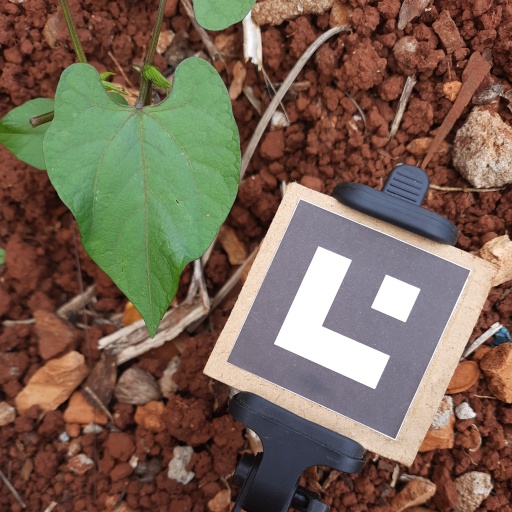
Observations: wavy surface, eating holes in the edge, eating holes in the center, under cloudy sky